Aldrichian Chairs

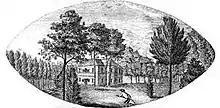
Cockglode House, 1797 engraving

Aldrich built up a medical practice in Nottingham, and he married Anne Bland in 1753. In the 1770s, Aldrich had moved on from residence at Mansfield Woodhouse to Cockglode House near Edwinstowe in Sherwood Forest, which he began to build in 1774 and occupied under lease from the 3rd Duke of Portland from 1777.